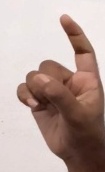
ASL sign: Z